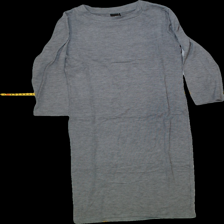
View: front
Type: Dress
Category: Ladies
Brand: Gina Tricot
Colors: Grey
Material: 62% polyester 33%viscose 5%elastane
Pattern: Plain
Cut: C-collar, Long, Tight
Size: S
Trend: No trend
Stains: No
Damage: 0
Price range: <50
Recommended usage: Export